Alison Lundergan Grimes

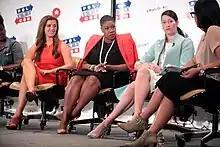
Grimes (second from right) at the 2016 Politicon at the Pasadena Convention Center in Pasadena, California

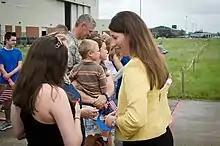
Grimes talks to family members of Airmen from the 123rd Airlift Wing Airmen during a homecoming ceremony at the Kentucky Air National Guard Base in Louisville, Kentucky.

In 2010, Grimes announced her candidacy for the office of Secretary of State of Kentucky, left open by term-limited incumbent Republican Trey Grayson.